Healthy diet

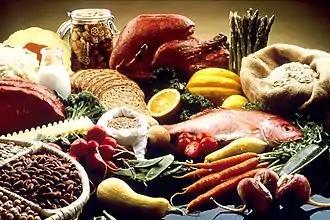
Some healthy foods including beans, grains, cauliflower, cantaloupe, pasta, bread, orange, turkey, fish, carrots, turnips, zucchini, snowpeas, string beans, radishes, asparagus, summer squash, lean beef, tomatoes, and potatoes

A healthy diet is a diet that maintains or improves overall health. A healthful diet provides the body with essential nutrition: water, macronutrients such as protein, micronutrients such as vitamins, and adequate fibre and food energy.